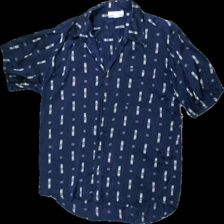
View: front
Type: Shirt
Category: Men
Brand: Not in the list
Brand text on label: O.Colorful
Colors: Blue, White
Material: 100% Silk
Pattern: Other
Cut: Regular
Price range: 50-100
Recommended usage: Reuse
Description: Blue and white patterned shortseeve shirt